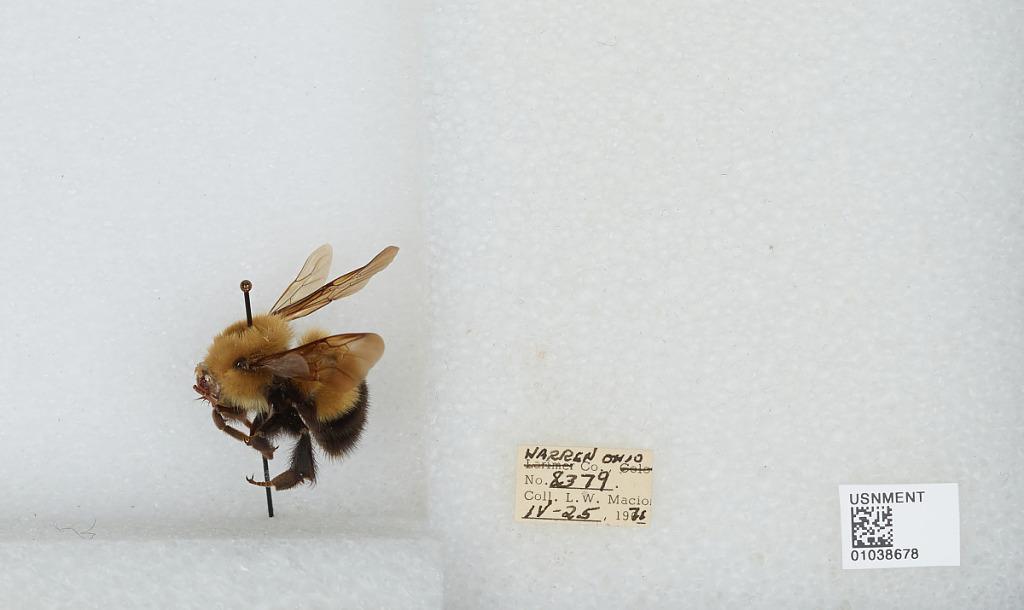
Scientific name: Bombus (Pyrobombus) perplexus Cresson
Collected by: L. Macior
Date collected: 1971-4-25
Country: United States
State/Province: Ohio
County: Warren
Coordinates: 39.4242, -84.1856